Luke Air Force Base

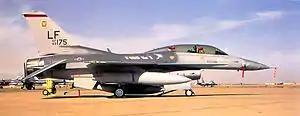
312th TFTS – F-16D Block 25 83-1175 Aircraft marked as "F-16D No. 1"

The 310th and 311th TFTS retained their F-4Cs until April 1982, ending the Phantom era at Luke, receiving Block 1 F-16A Fighting Falcons in November 1982 and April 1983. Luke-based F-16s began carrying tail codes "LF". 310th TFTS officially began training fighter pilots 2 February 1983.